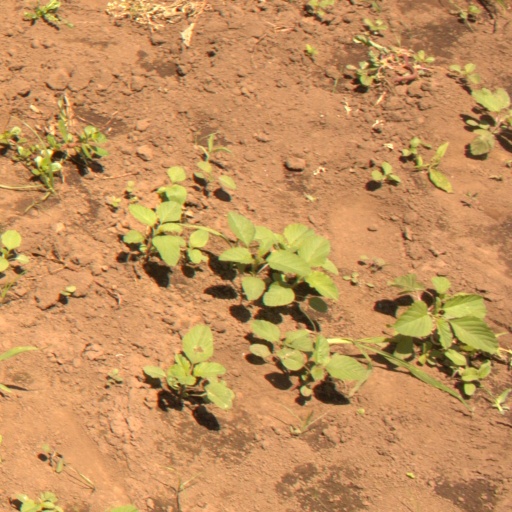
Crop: soybean